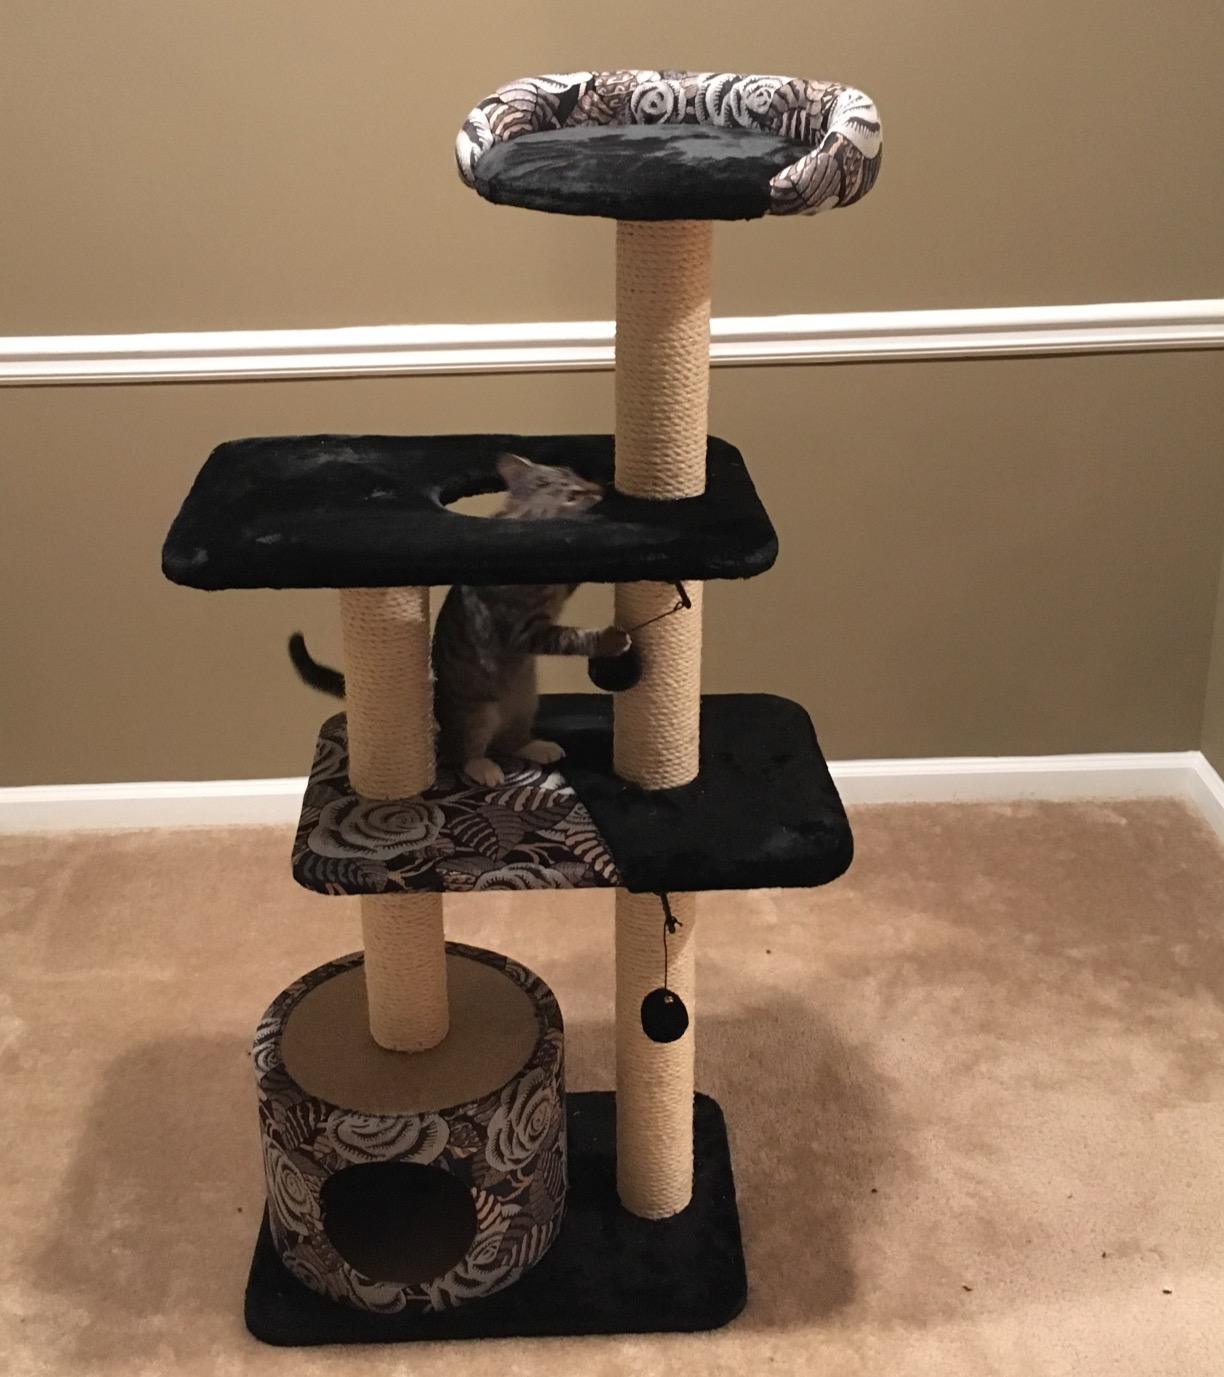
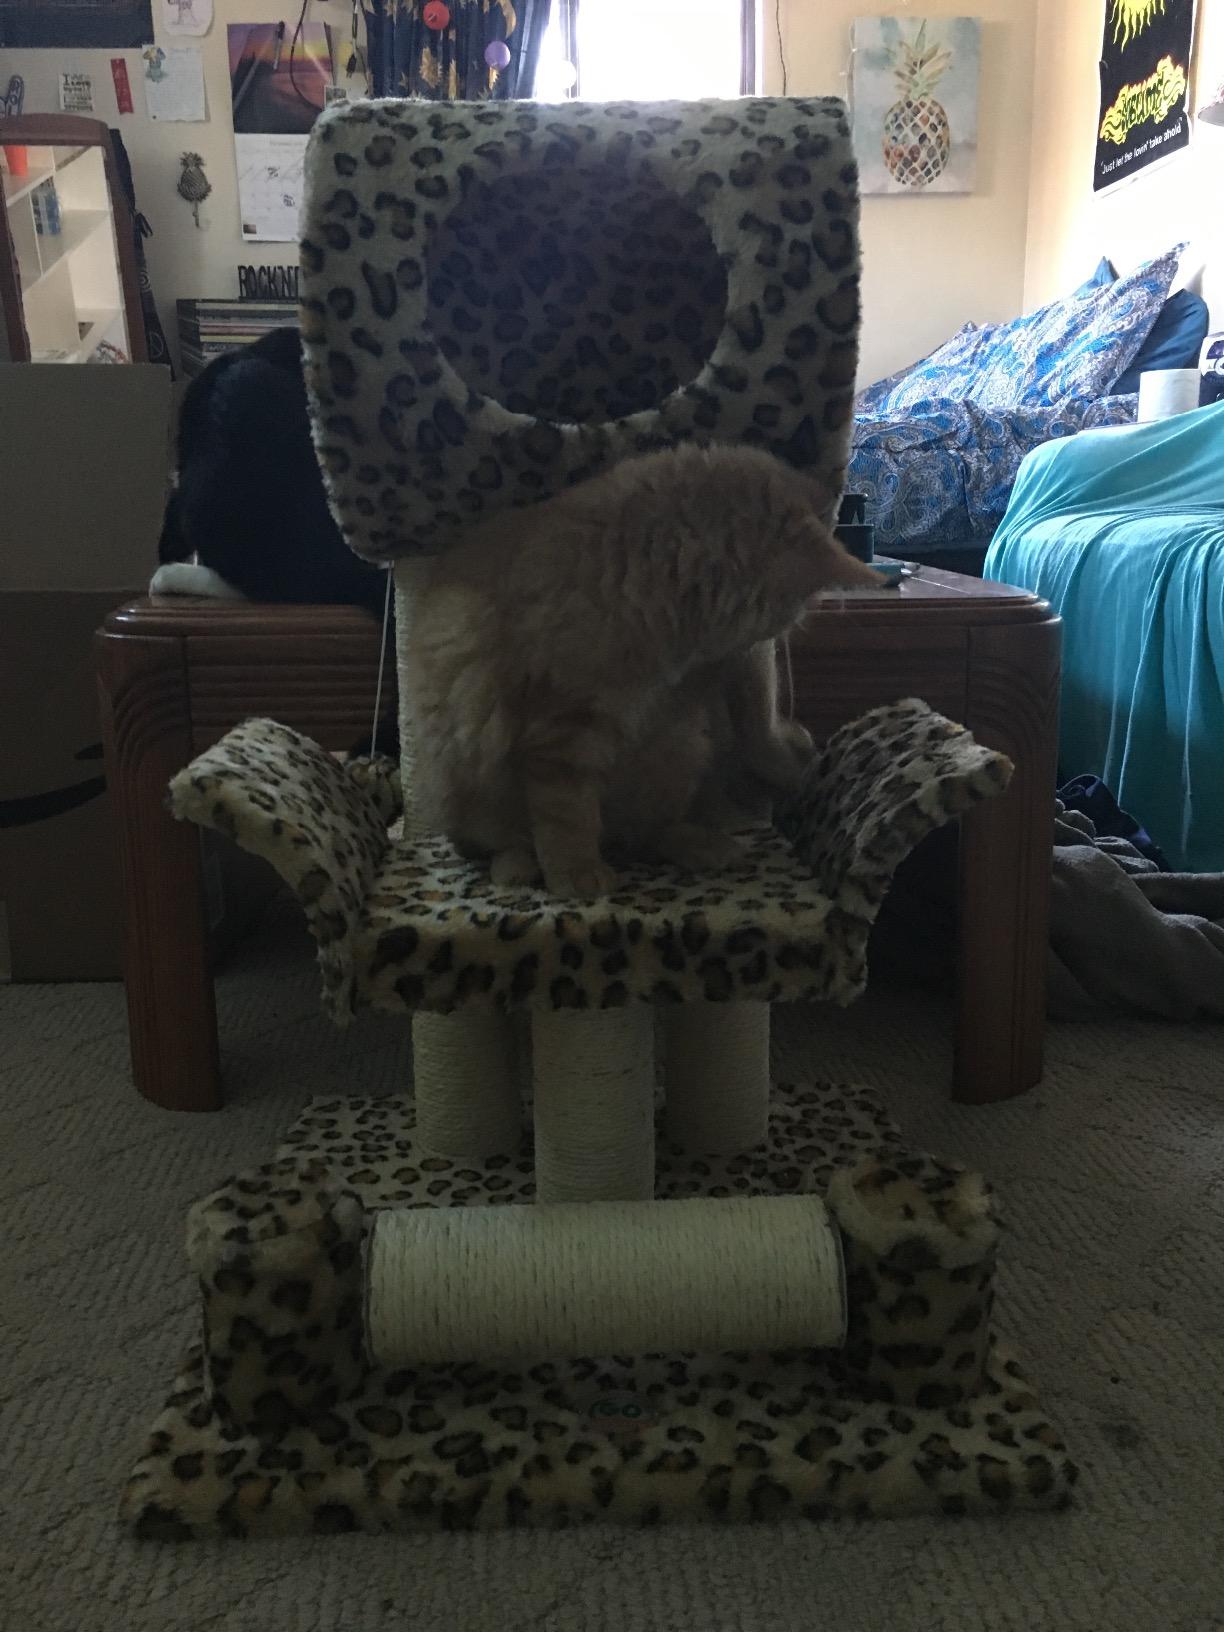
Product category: items_cat tree
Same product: no